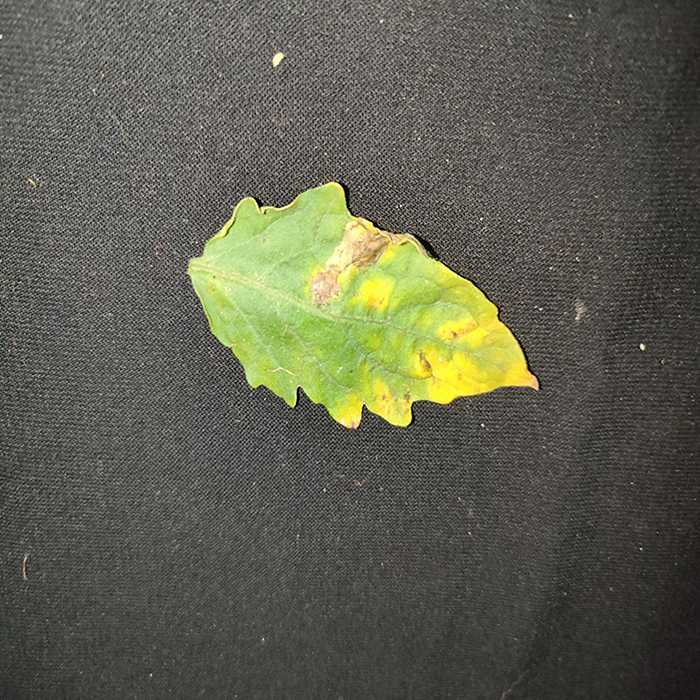
Plant: Tomato
Label: Tomato Bacterial spot